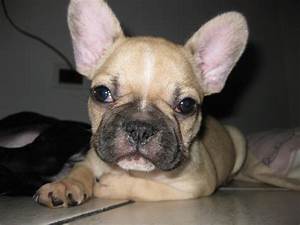
Label: cane